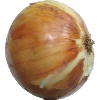
Label: white_onion